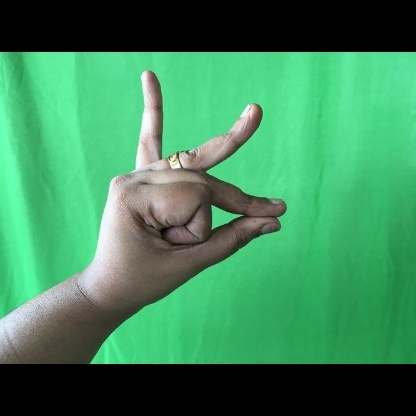
Mudra: Bramaram